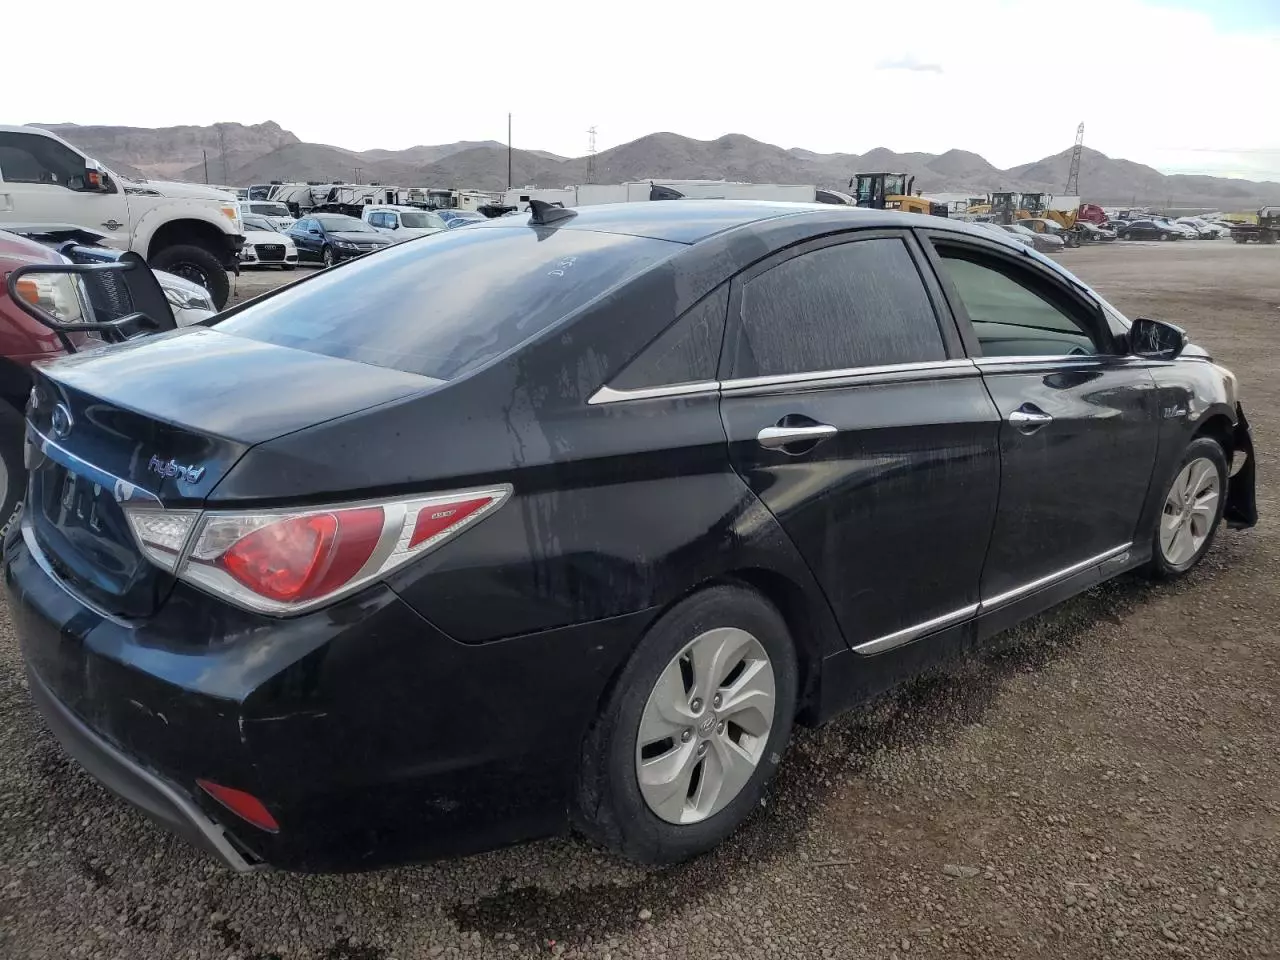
Aucun dommage détecté.
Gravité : aucun